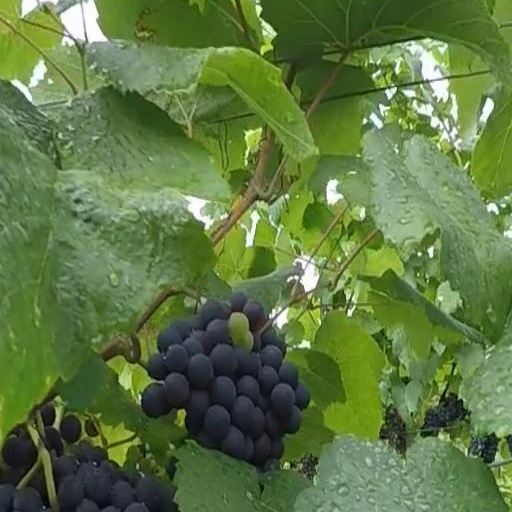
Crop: grape